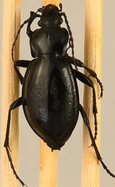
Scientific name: Carabus taedatus
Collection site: Niwot Ridge NEON (NIWO), plot NIWO_013